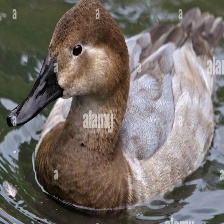
Species: CANVASBACK
Scientific name: AYTHYA VALISINERIA
ImageNet parent category: drake